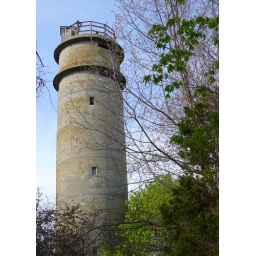
Utilized to spot enemy ships and airplanes by the Anti-Aircraft Intelligence Service